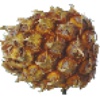
Label: pineapple_mini